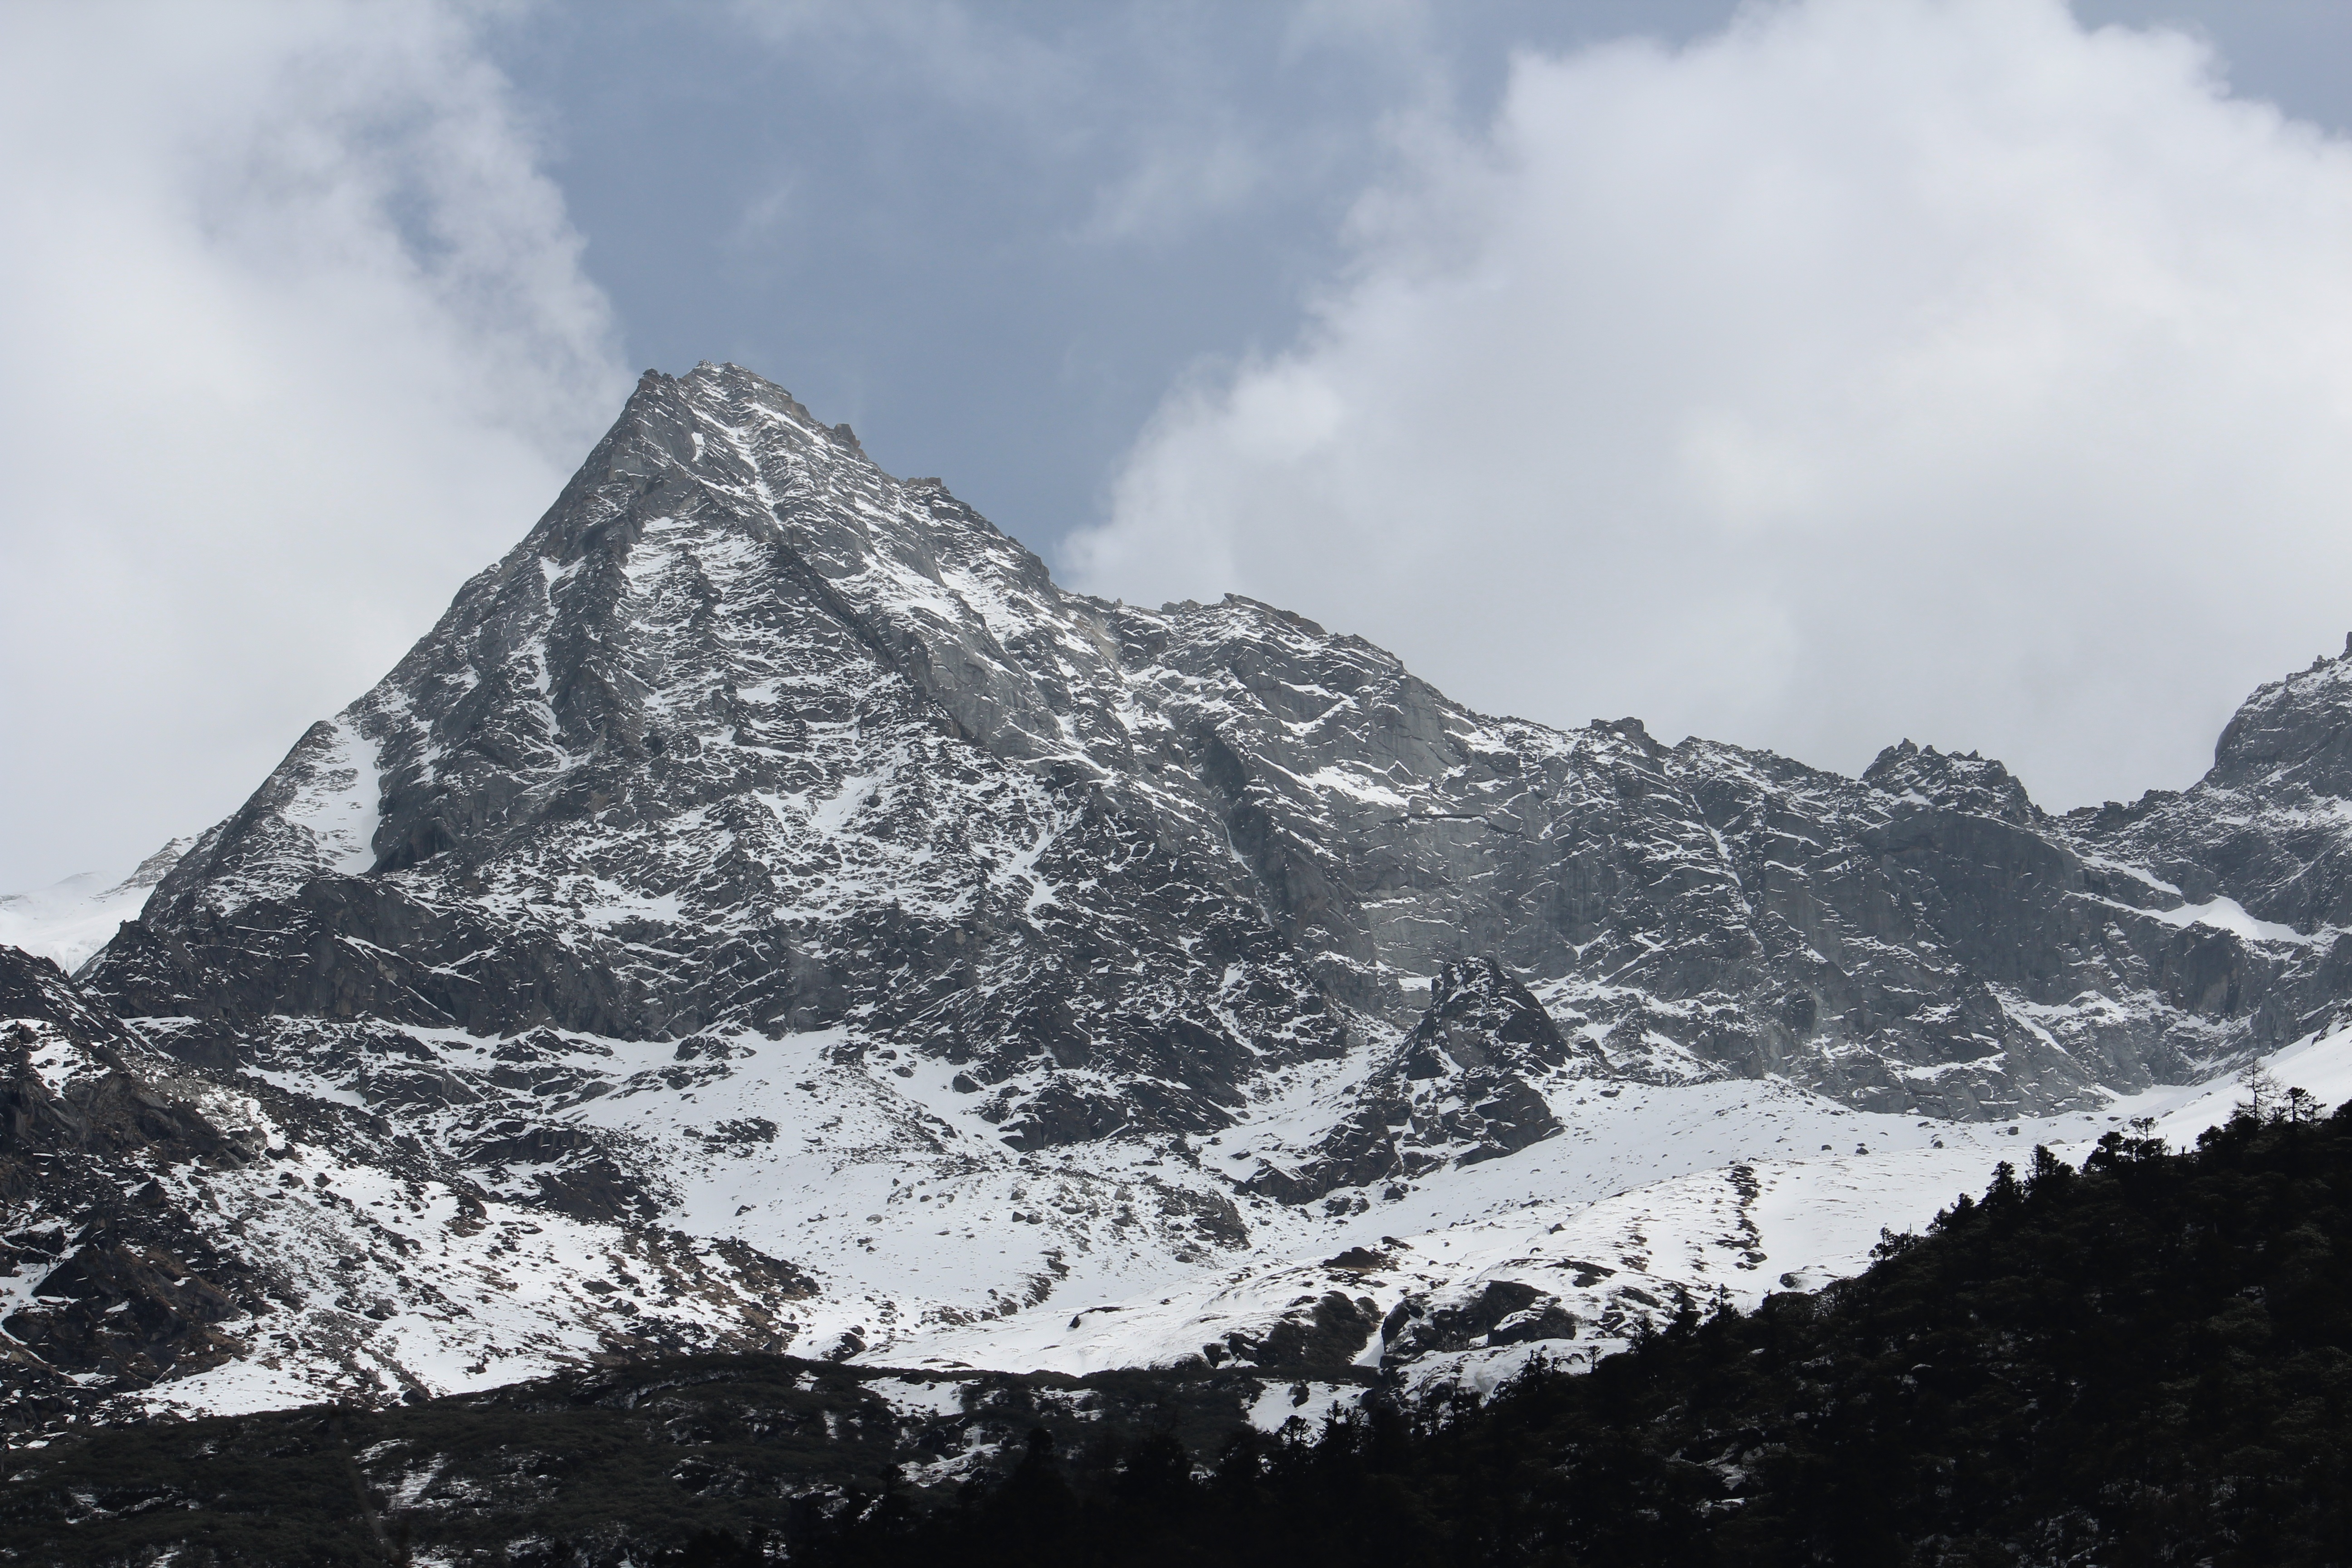
nature, mountain, snow, mountain range, weather, ridge, summit, snow mountain, alps, plateau, fell, cirque, landform, mountain pass, geographical feature, mountainous landforms, geological phenomenon